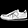
Label: Sneaker